Portrait of Isabella of Portugal (van der Weyden)

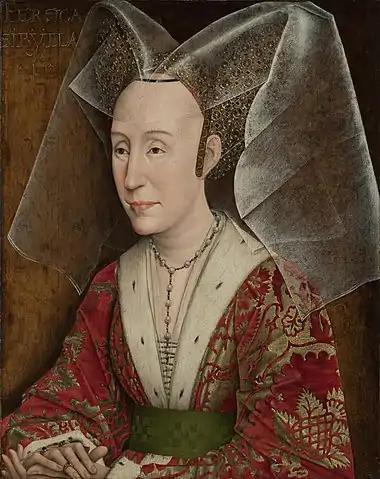
"Portrait of Isabella of Portugal", Rogier van der Weyden or workshop member c. 1450. 46 x 37.1 cm (18 1/8 x 14 5/8 in.) Getty Center.

The Portrait of Isabella of Portugal is an oil-on-oak Early Netherlandish painting of Isabella of Portugal, Duchess of Burgundy, the third wife of Philip the Good. Executed around 1450, the painting had been attributed to Rogier van der Weyden, but is now believed to be from a member of his workshop.